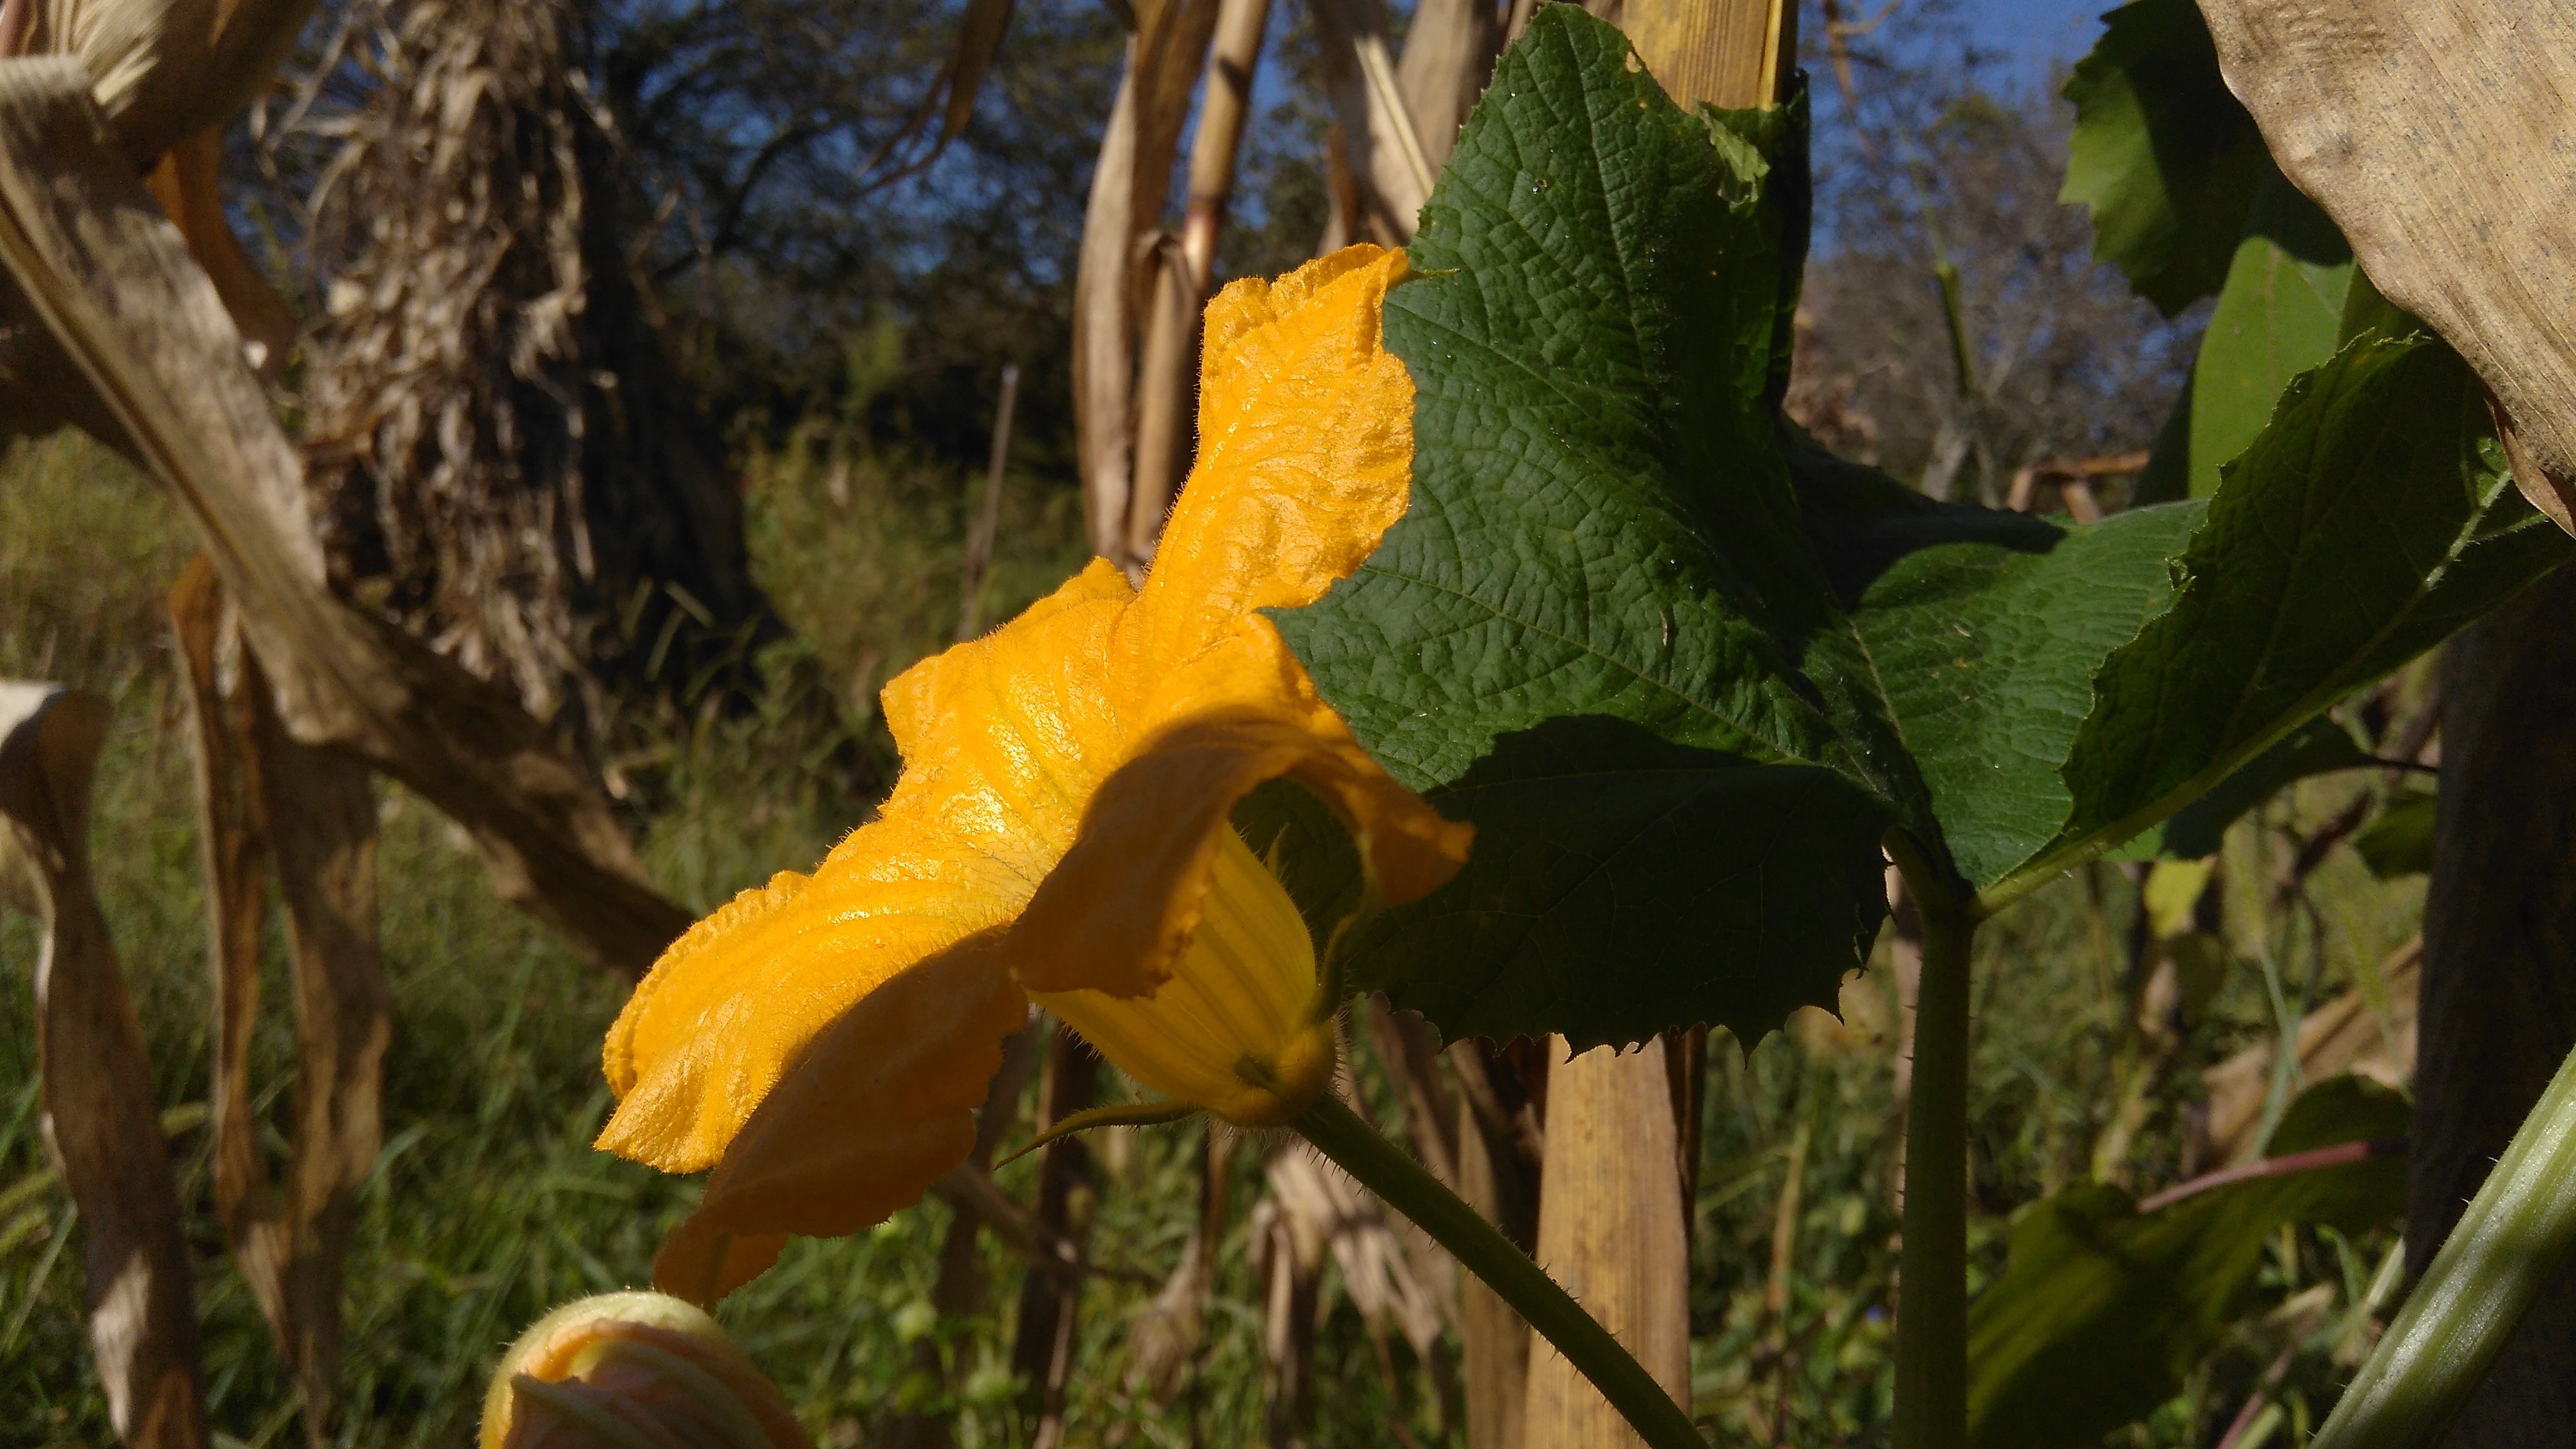
tree, plant, leaf, flower, food, produce, autumn, botany, flora, flowering plant, land plant